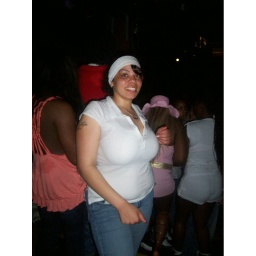
Cam. drunk as funk! &amp;amp;&amp;amp; Lil' Kim's stunt double in the pink dress &amp;amp; hat to your right.